Gila von Weitershausen

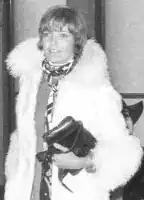
von Weitershausen leaving the Metro-Kino in 1970

Gisela "Gila" Freiin von Weitershausen (born 21 March 1944) is a German actress. Born in Trebnitz (today Trzebnica), Lower Silesia, Germany (today Poland) into an aristocratic family, she has three brothers and two sisters and is the great-granddaughter of former German Chancellor Georg Graf von Hertling.